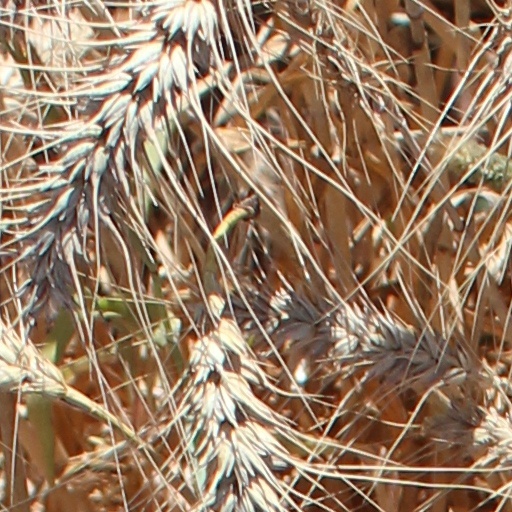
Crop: wheat